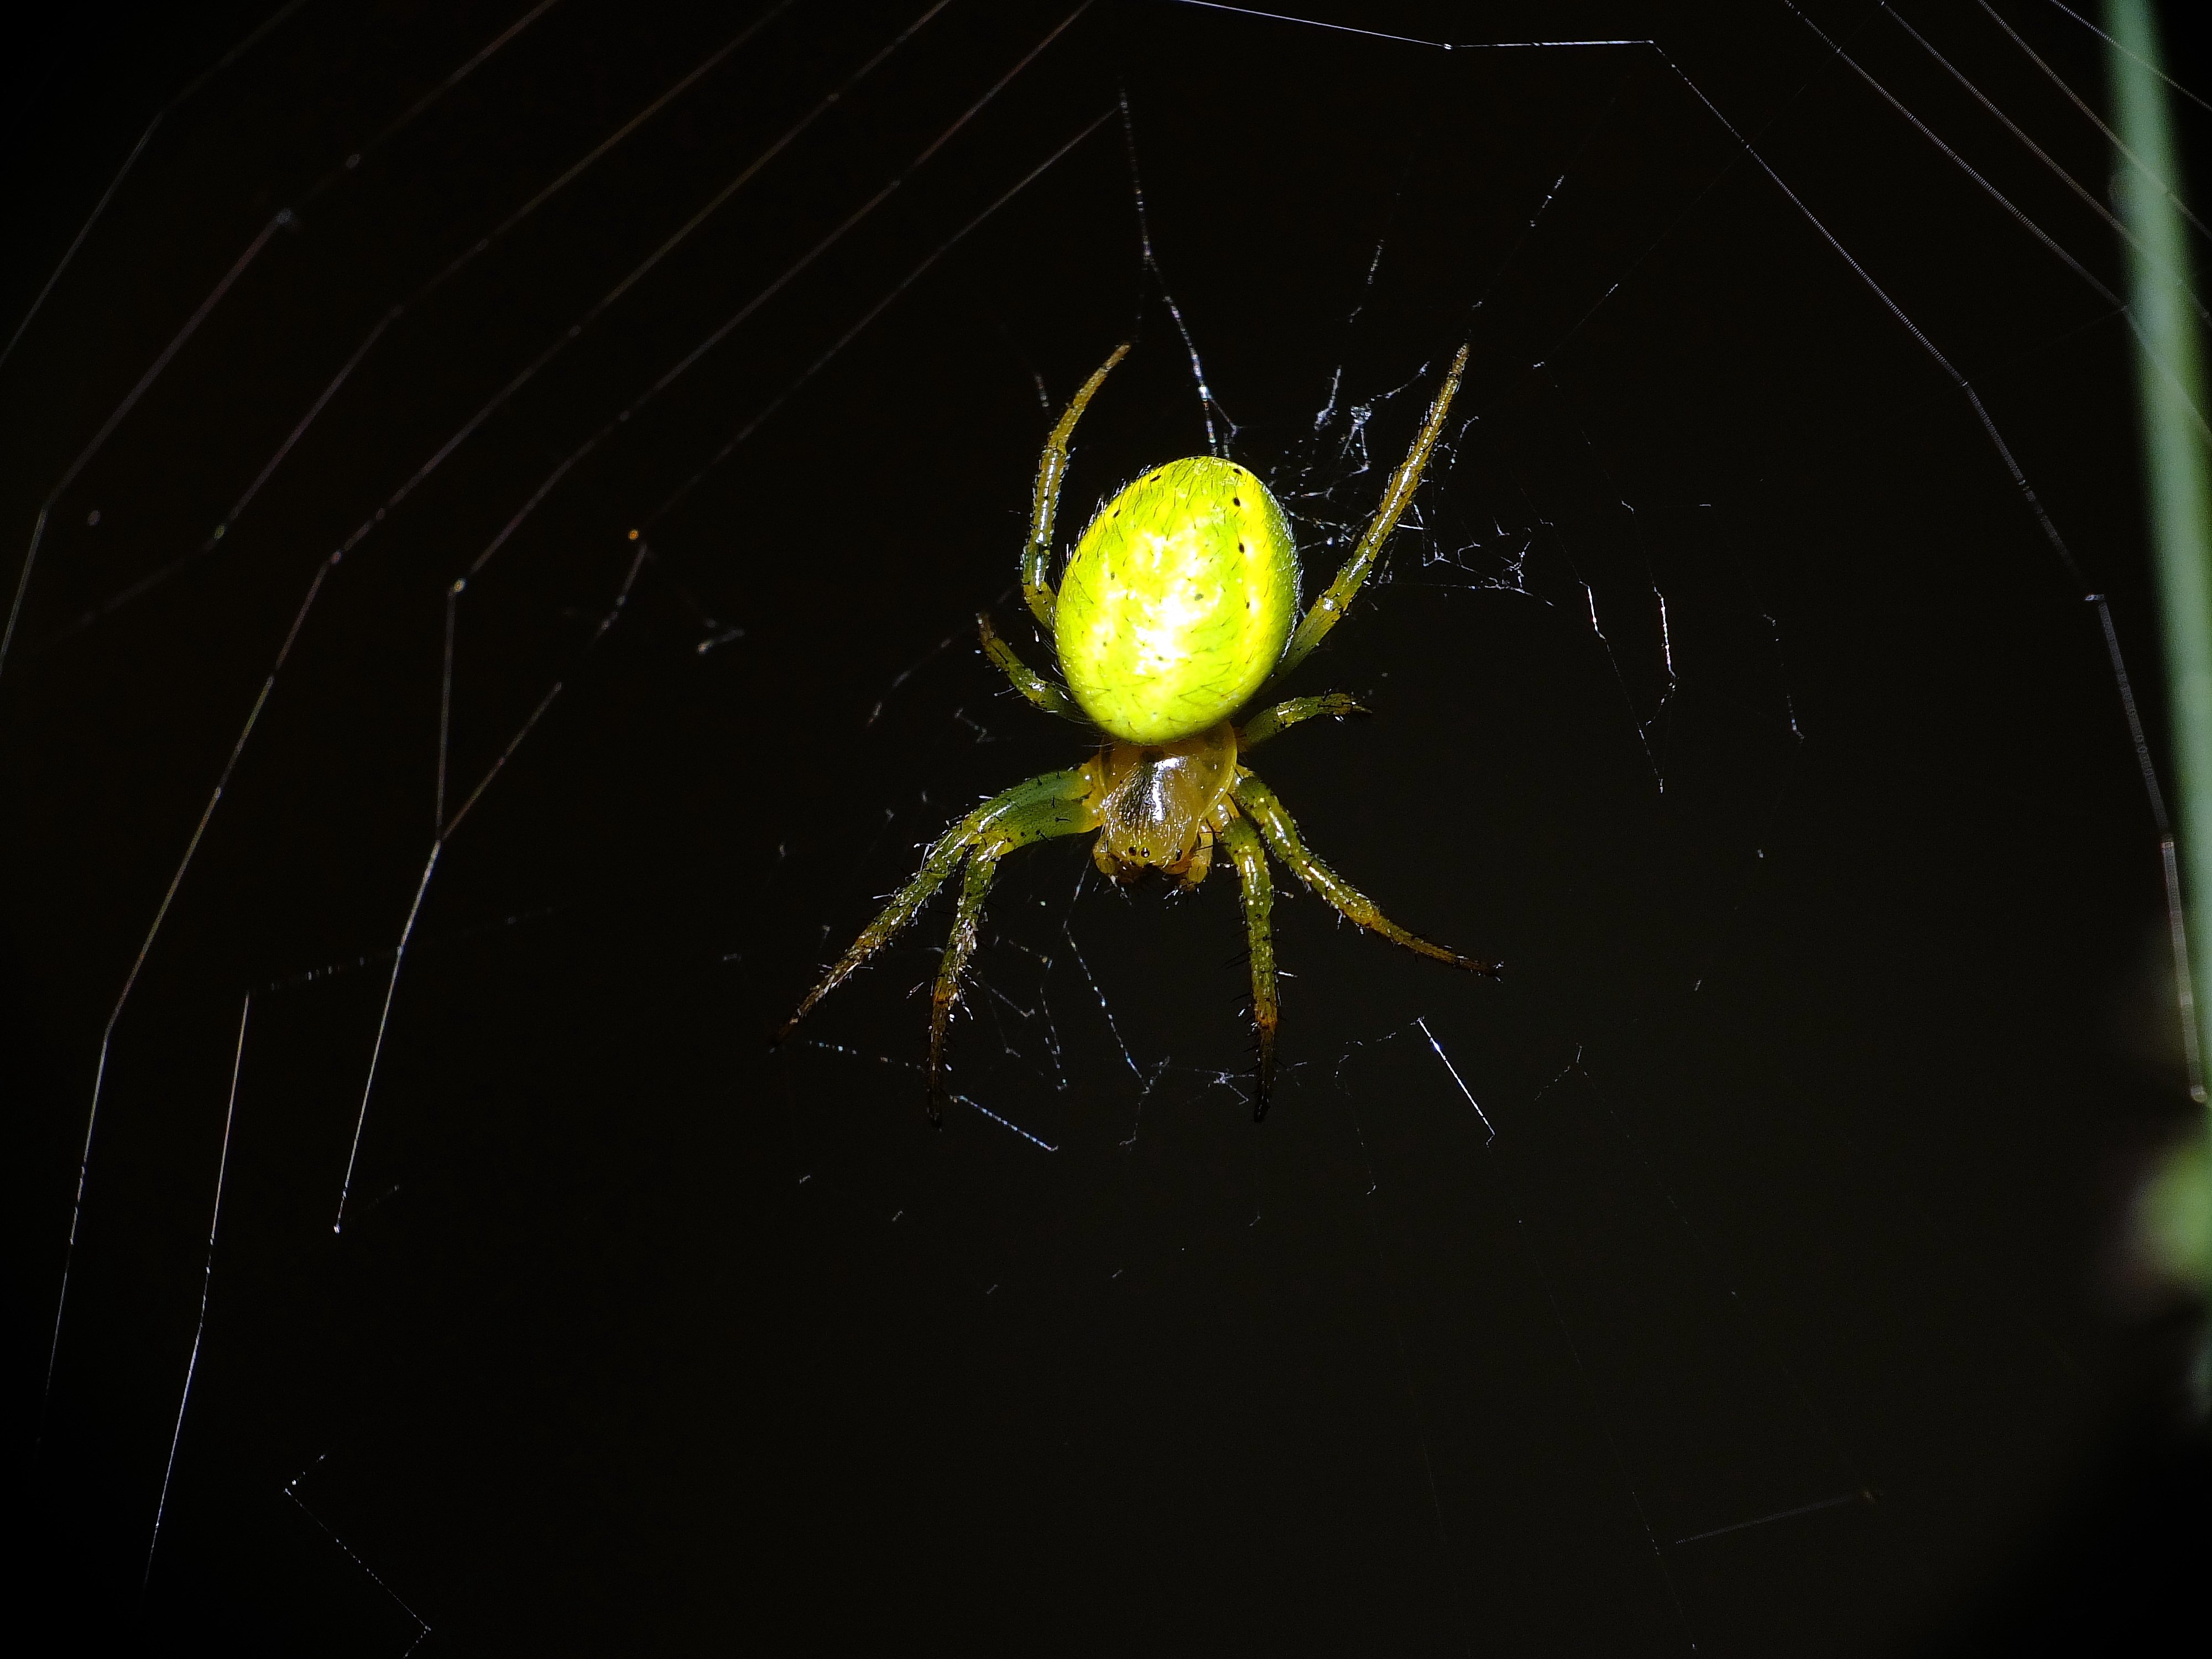
nature, photography, macro, biology, fauna, invertebrate, spider web, close up, spider, animals, arachnid, naturaleza, ggl1, gaby1, xovesphoto, animales, gphoto, raynox250, fujifilmxs1, macro photography, arthropod, european garden spider, araneus, orb weaver spider